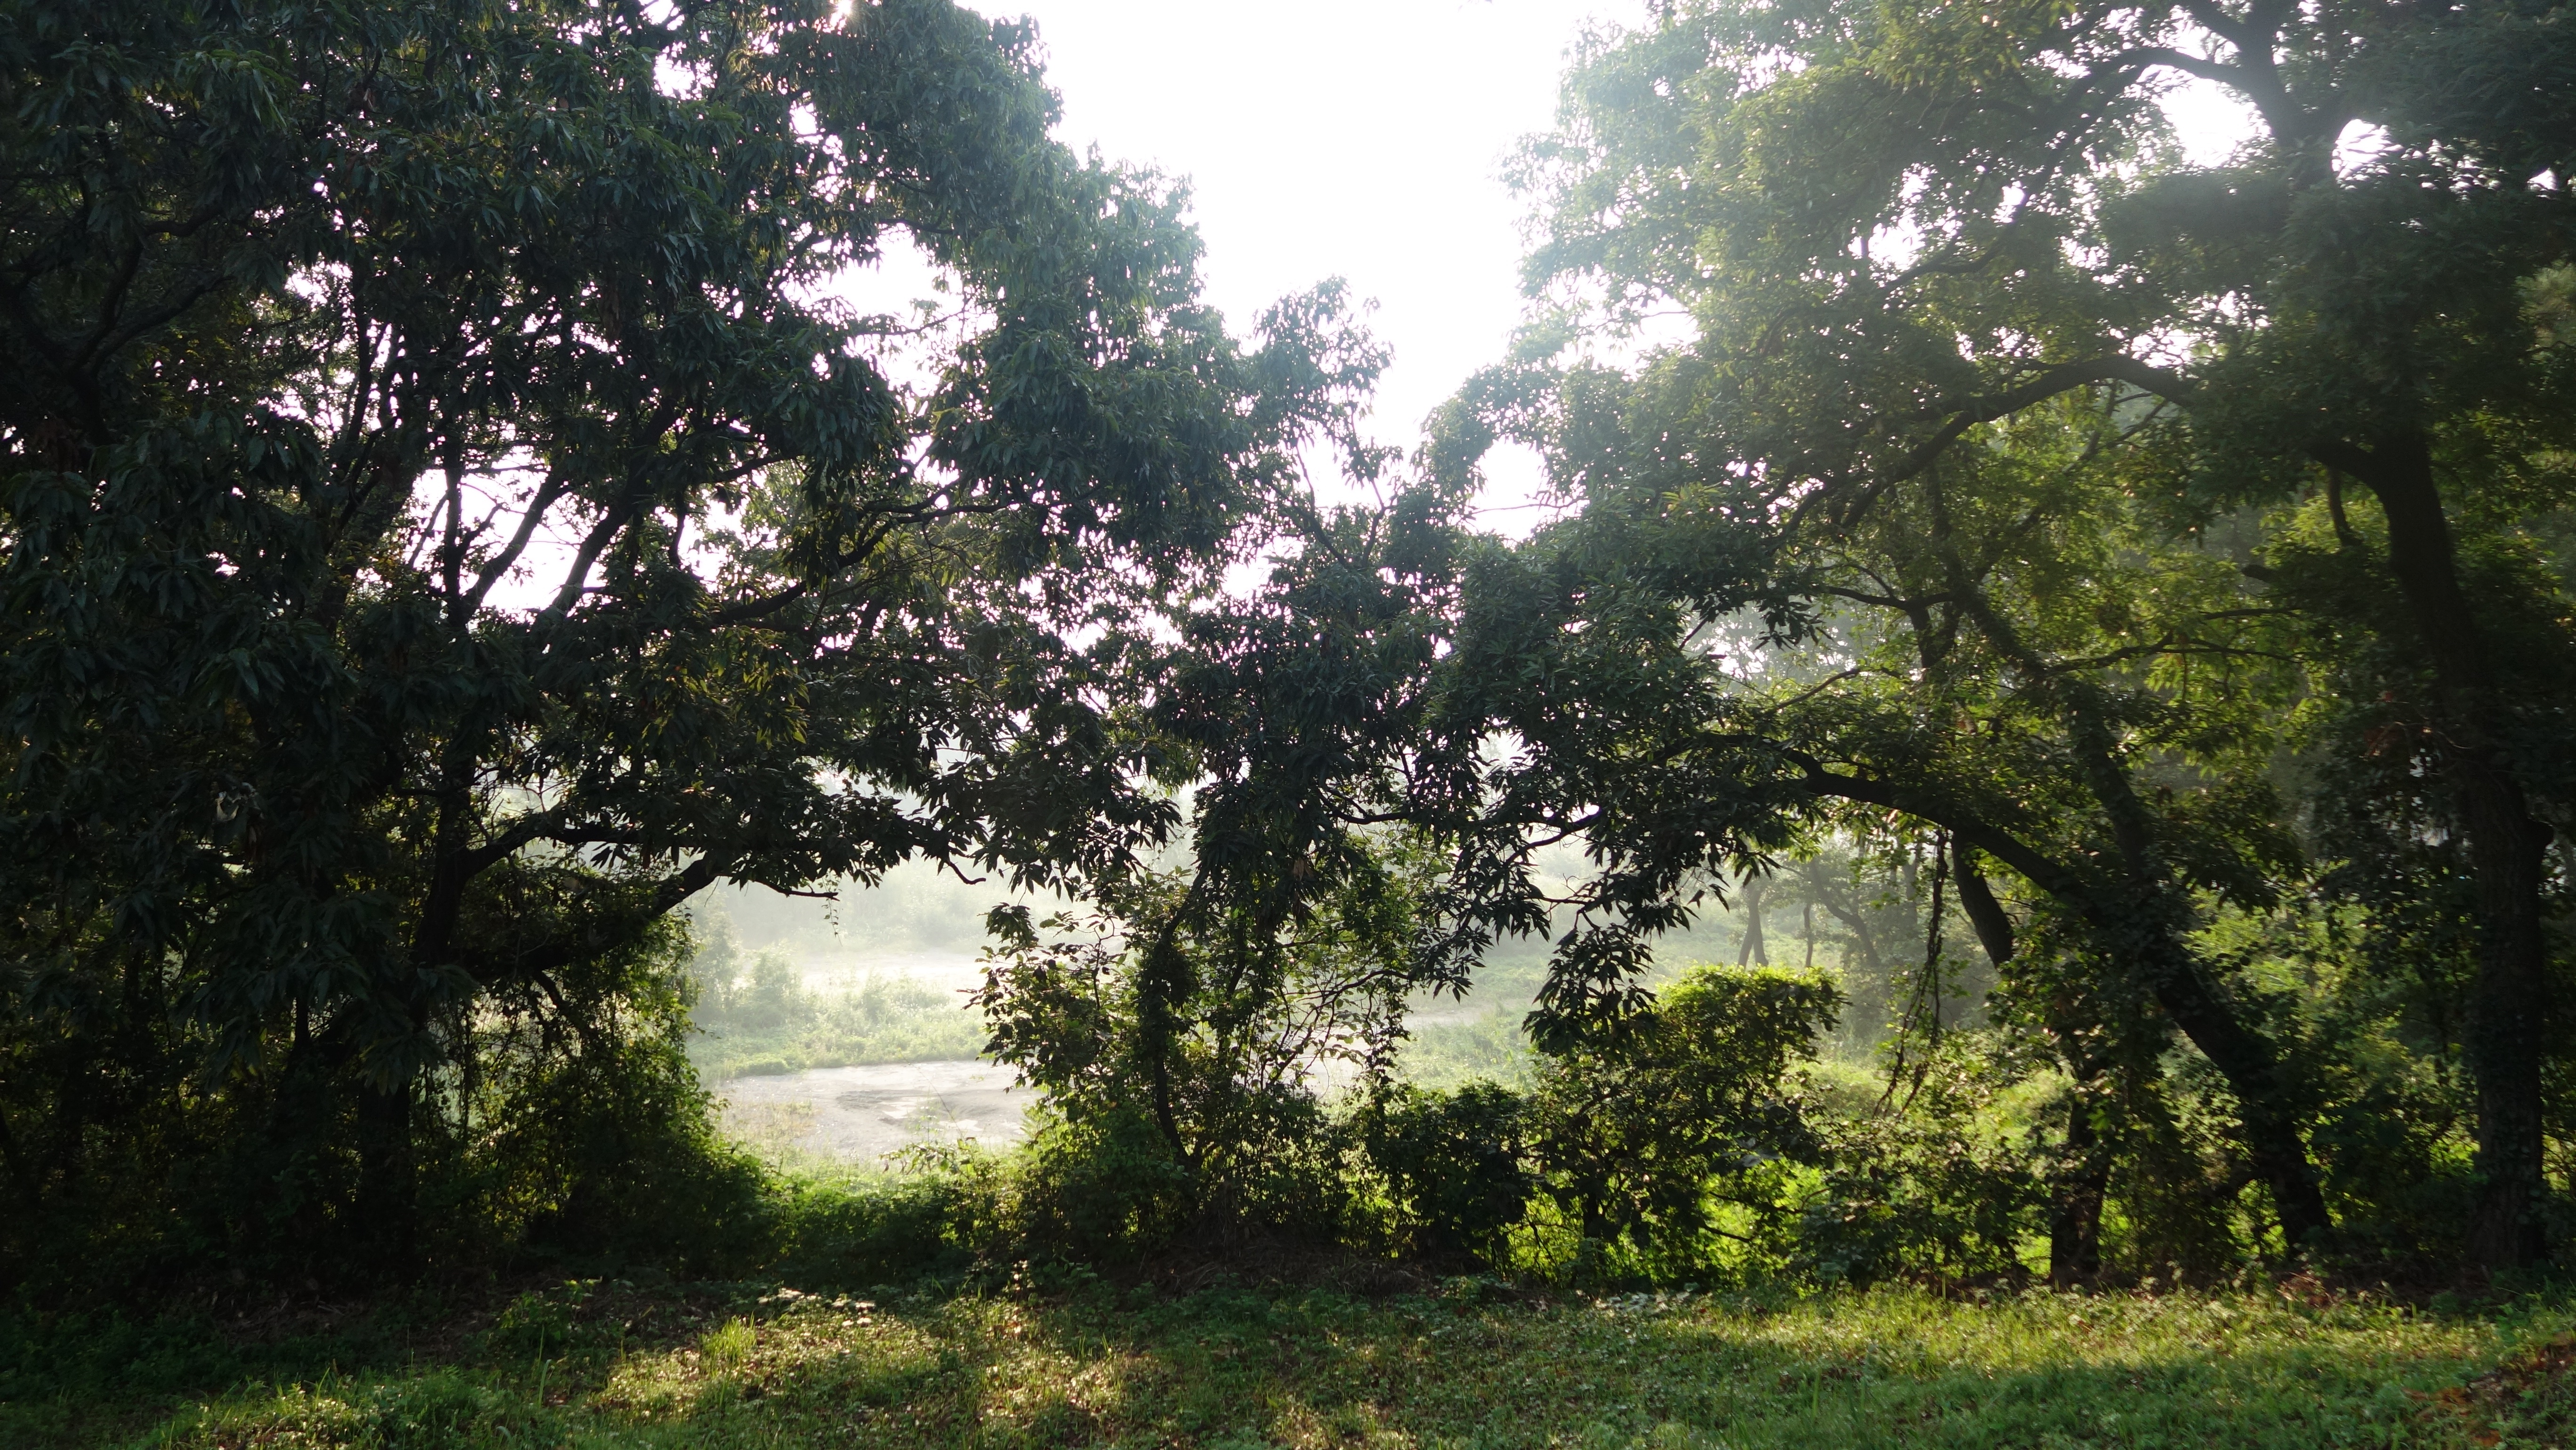
landscape, tree, nature, forest, plant, wood, sunshine, meadow, sunlight, leaf, flower, jungle, garden, flora, vegetation, shrub, rainforest, plantation, woodland, habitat, ecosystem, rural area, natural environment, woody plant